Eastern Command (United Kingdom)

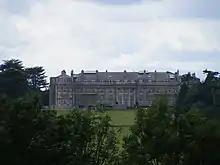
Luton Hoo, command headquarters from 1941 to 1945

Army Order No 324, issued on 21 August 1914, authorised the formation of a 'New Army' of six Divisions, manned by volunteers who had responded to Earl Kitchener's appeal (hence the First New Army was known as 'K1'). Each division was to be under the administration of one of the Home Commands, and Eastern Command formed what became the 12th (Eastern) Division. It was followed by 18th (Eastern) Division of K2 in September 1914. During the First World War, HQ Eastern Command was in London: initially at Horse Guards, then (from February 1916) at 50 Pall Mall, London; in 1919 it moved to 41 Queen's Gardens, Bayswater.